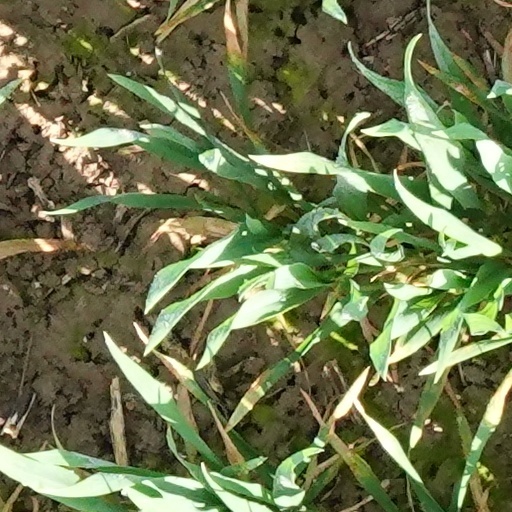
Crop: wheat